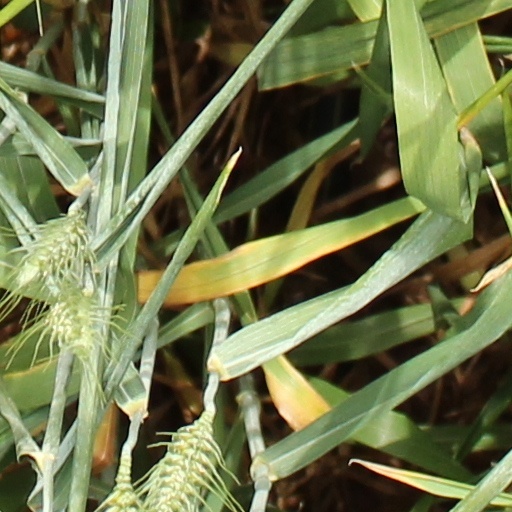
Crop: wheat